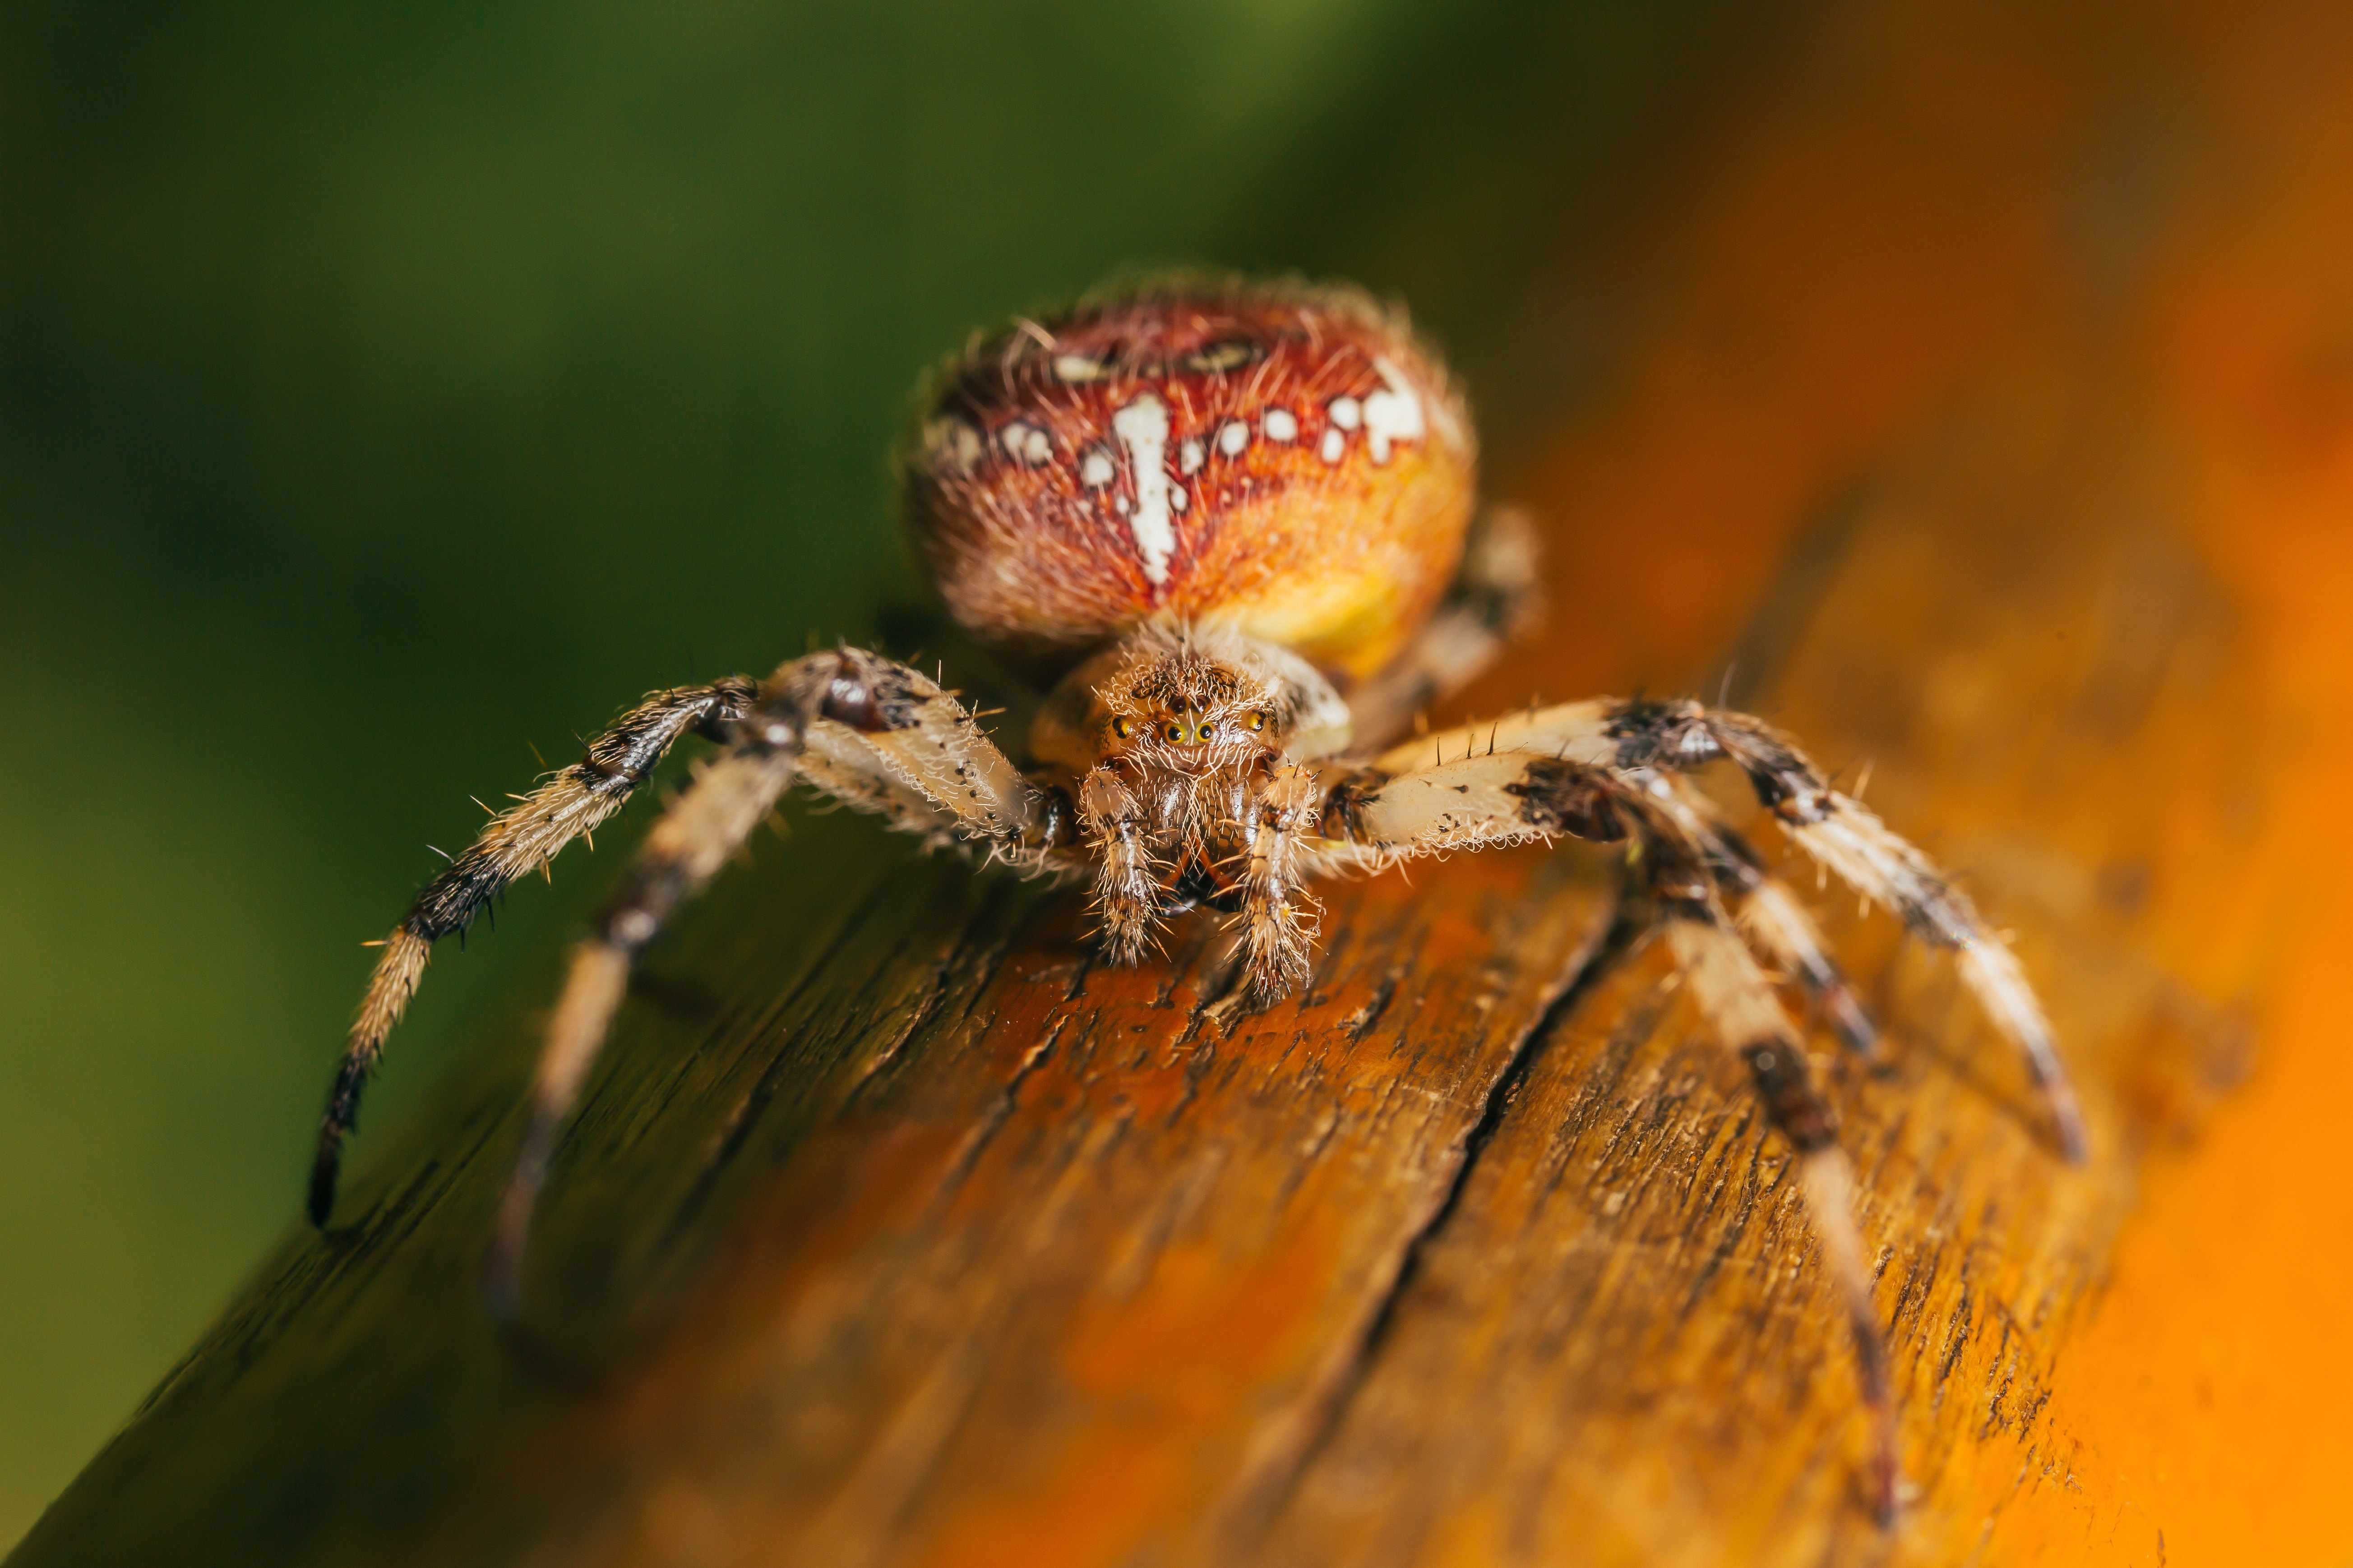
nature, photography, flower, spooky, insect, macro, halloween, fauna, invertebrate, close up, spider, scary, arachnid, dangerous, macro photography, poisonous, arachnophobia, european garden spider, araneus, plant stem, orb weaver spider